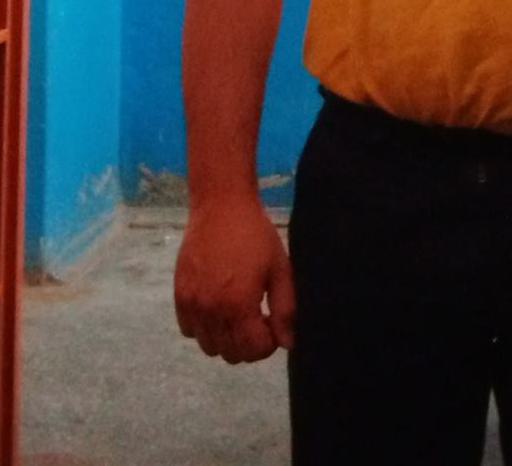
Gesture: no_gesture